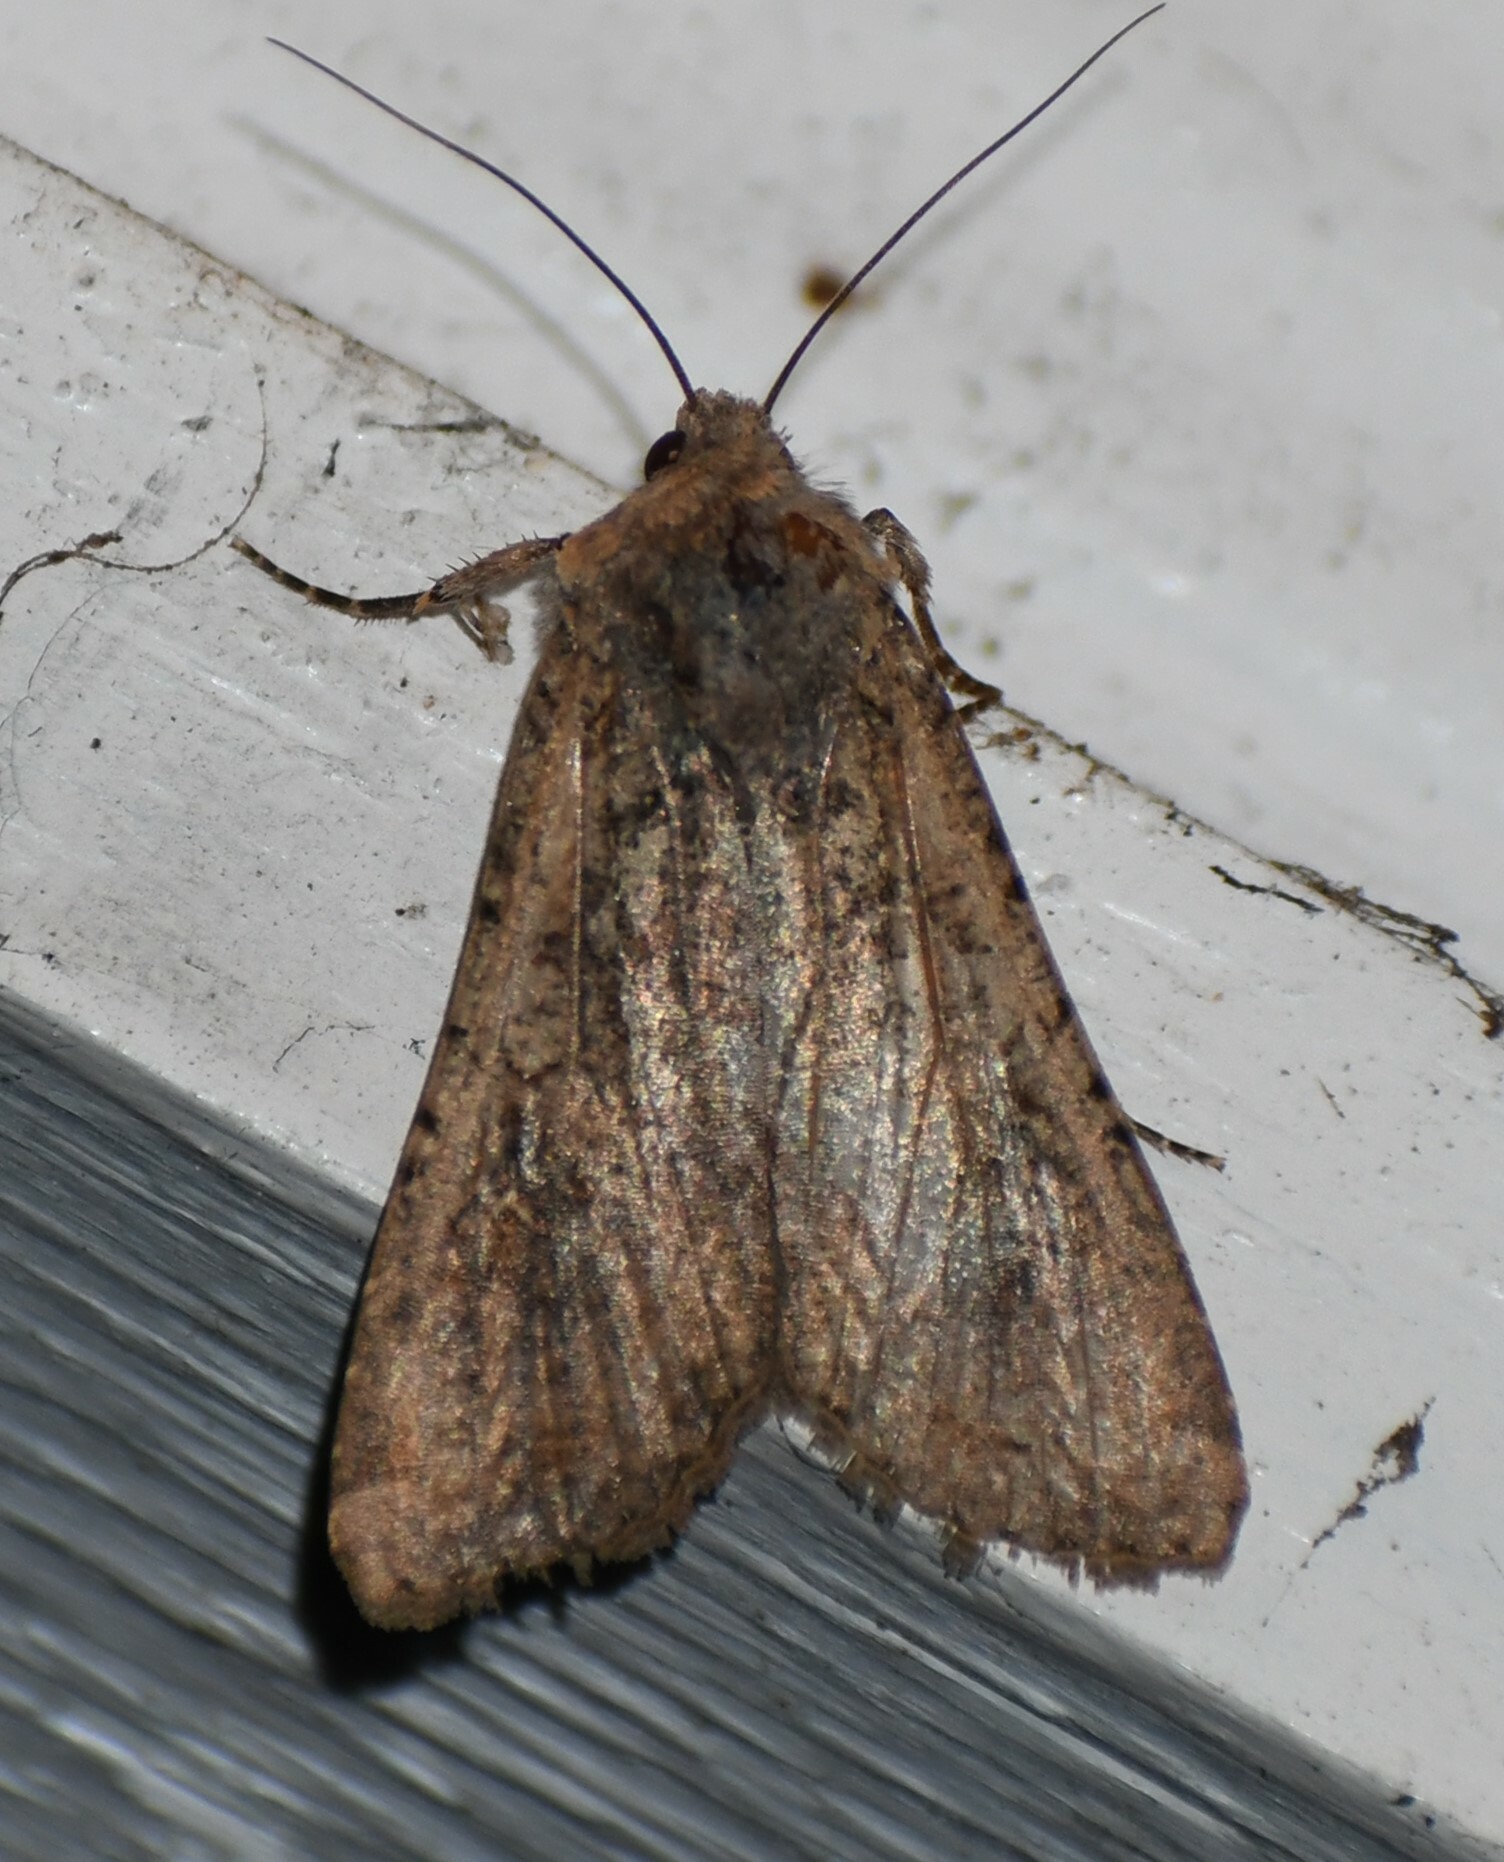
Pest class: cutworms